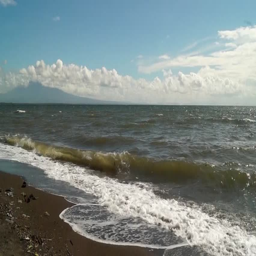
sea water driven into the beach by strong wind